Music of the United States

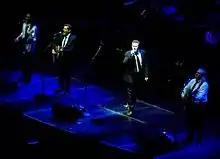
The Eagles with five number-one singles, six Grammy Awards, five American Music Awards, and six number one albums, the Eagles were one of the most successful musical acts of the 1970s.

During the mid-1970s, highly slick and commercial bands such as Philly soul group The O'Jays and blue-eyed soul group Hall & Oates achieved mainstream success. By the end of the 1970s, most music genres, including soul, had been disco-influenced. With the introduction of influences from electro music and funk in the late 1970s and early 1980s, soul music became less raw and more slickly produced, resulting in a genre of music that was once again called "R&B", usually distinguished from the earlier rhythm and blues by identifying it as "contemporary R&B".